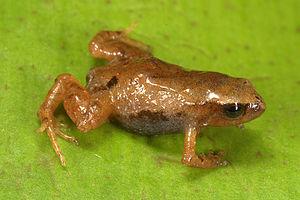
Noblella pygmaea est une espèce d'amphibiens de la famille des Craugastoridae.